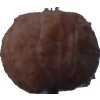
Label: orange_peeled